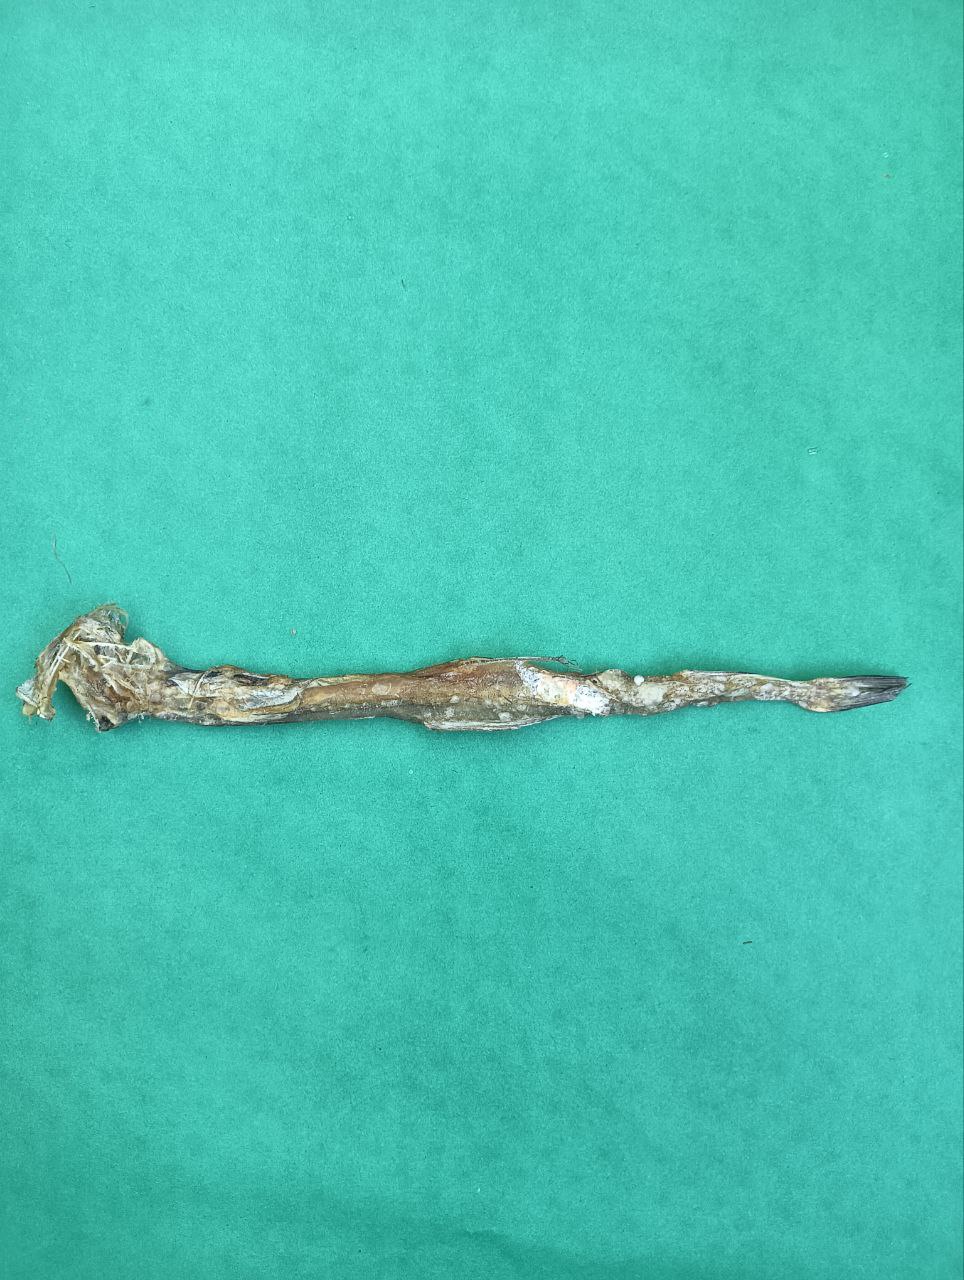
Species: Loitta